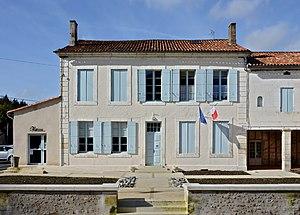
Mairie d'Allemans, Dordogne, France.
Allemans est une commune française située dans le département de la Dordogne, en région Nouvelle-Aquitaine.